Sarek National Park

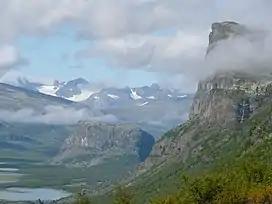
Mount Skierfe (right) is a sacred Sami site

The region's first inhabitants arrived with the retreat of the inland seas 8,000 years ago. They were nomads who lived in Northern Scandinavia, and probably ancestors of the Samis. Initially they were hunter-gatherers, living off reindeer. For those people, the mountains often had religious connotations, and several were "Sieidi" (places of worship). Offerings, such as antlers from reindeer, were often made in those places. One of the most significant "Sieidi" was situated at the foot of Mount Skierfe ( high), at the entrance to the Rapa Valley. Samis from the entire region gathered in this place for ceremonies. Mount Apär itself, was believed to be the home of demons and legend tells of an illegitimate child's ghost inside it.